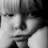
Emotion: sad